Beijing East railway station

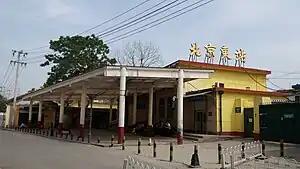

Beijingdong (Beijing East) railway station is a railway station located near Sihui, in Chaoyang District, Beijing. Line 28 of the Beijing Subway is planned to have a station here.